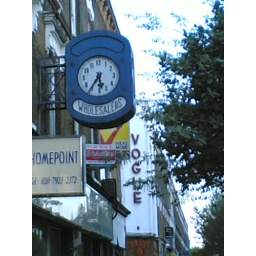
clock on a wall and and art deco sign in the background